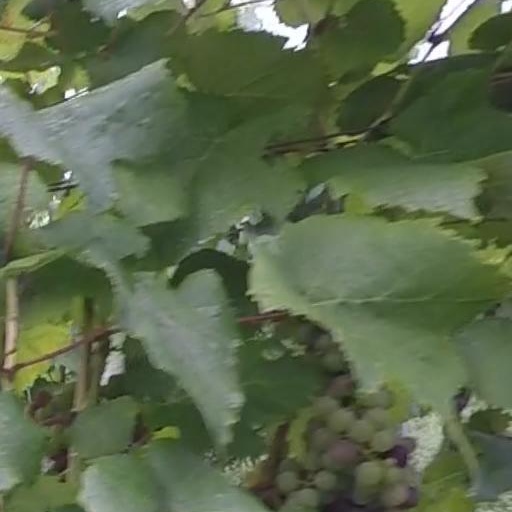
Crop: grape